The Feather Fairy

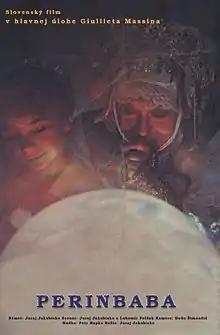

The Feather Fairy is a 1985 Slovakian film adaptation of a Brothers Grimm's "Mother Hulda" short story directed by Slovak director Juraj Jakubisko. A fairy tale about an immortal woman who cares for snow and a boy who isn't afraid of death.